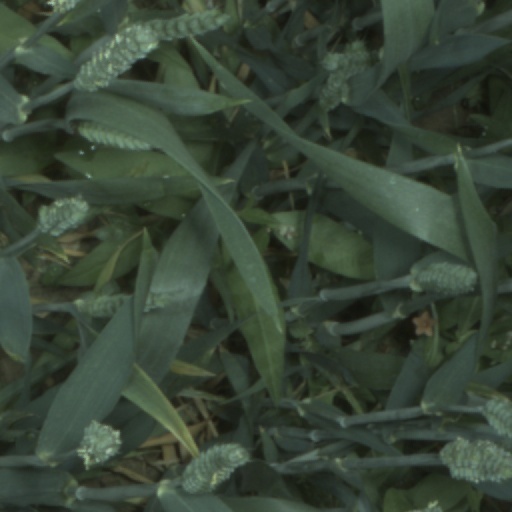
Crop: wheat